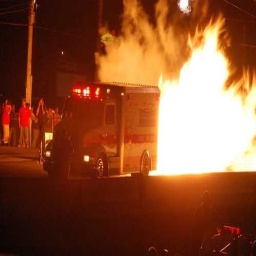
Label: ambulance